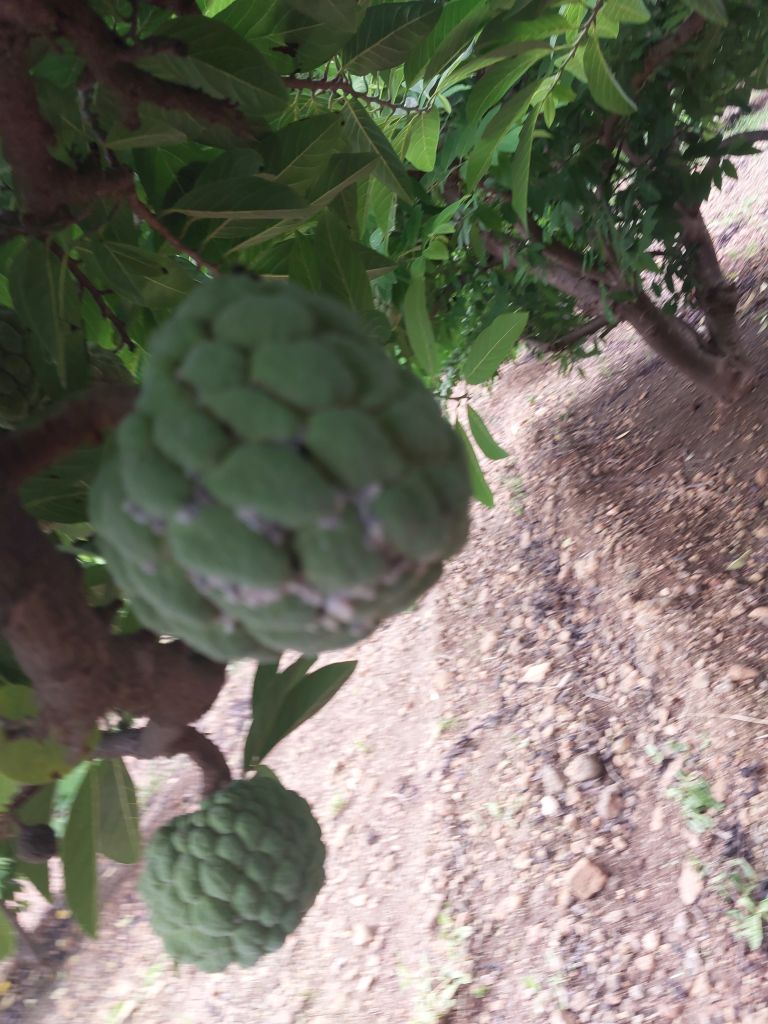
Disease label: Mealy Bug